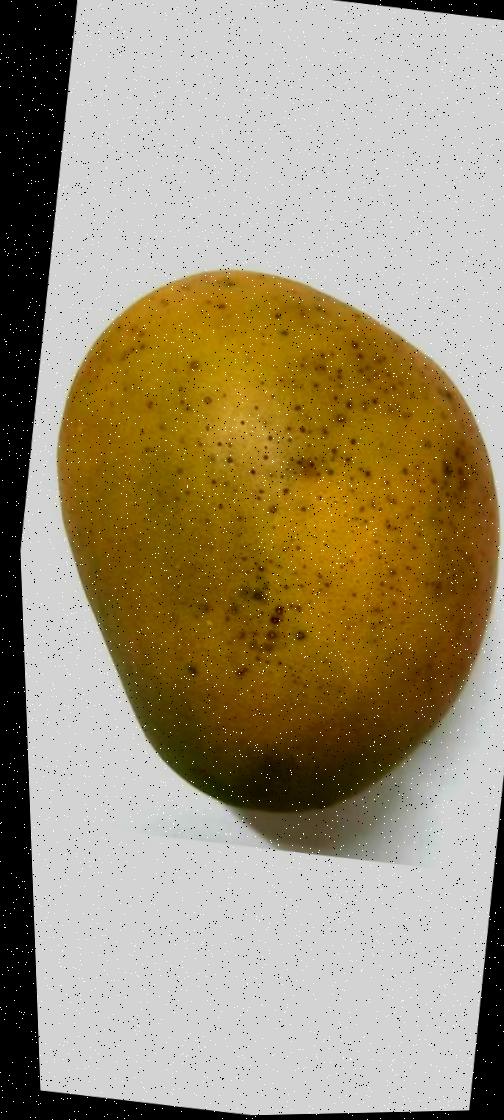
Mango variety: Himsagor